Shrewsbury School

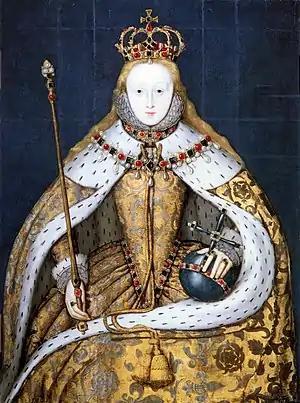

Sidney attended the school along with his lifelong friend Fulke Greville (later Lord Brooke), The literary output of these school-day associations became significant: in 1579 Francis Bacon joined their circle, which also included Mary Sidney (Philip's brother, by then Countess of Pembroke).